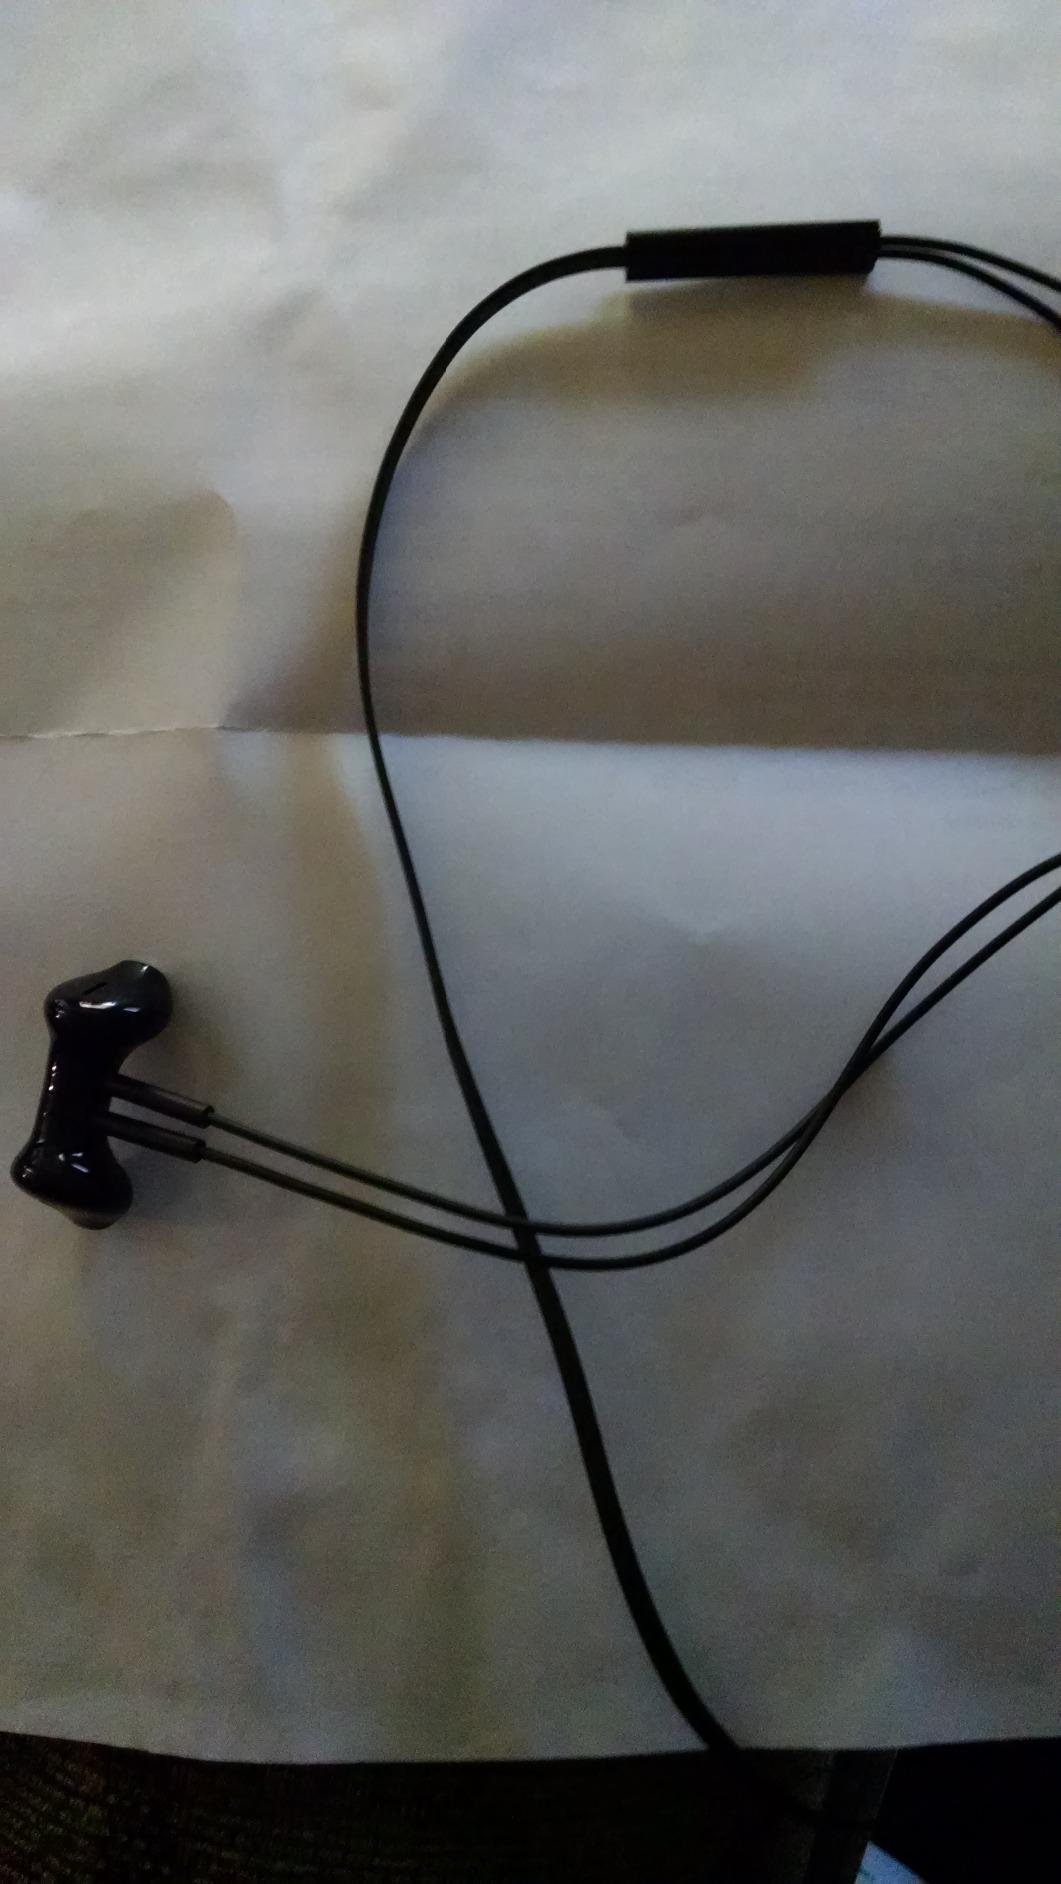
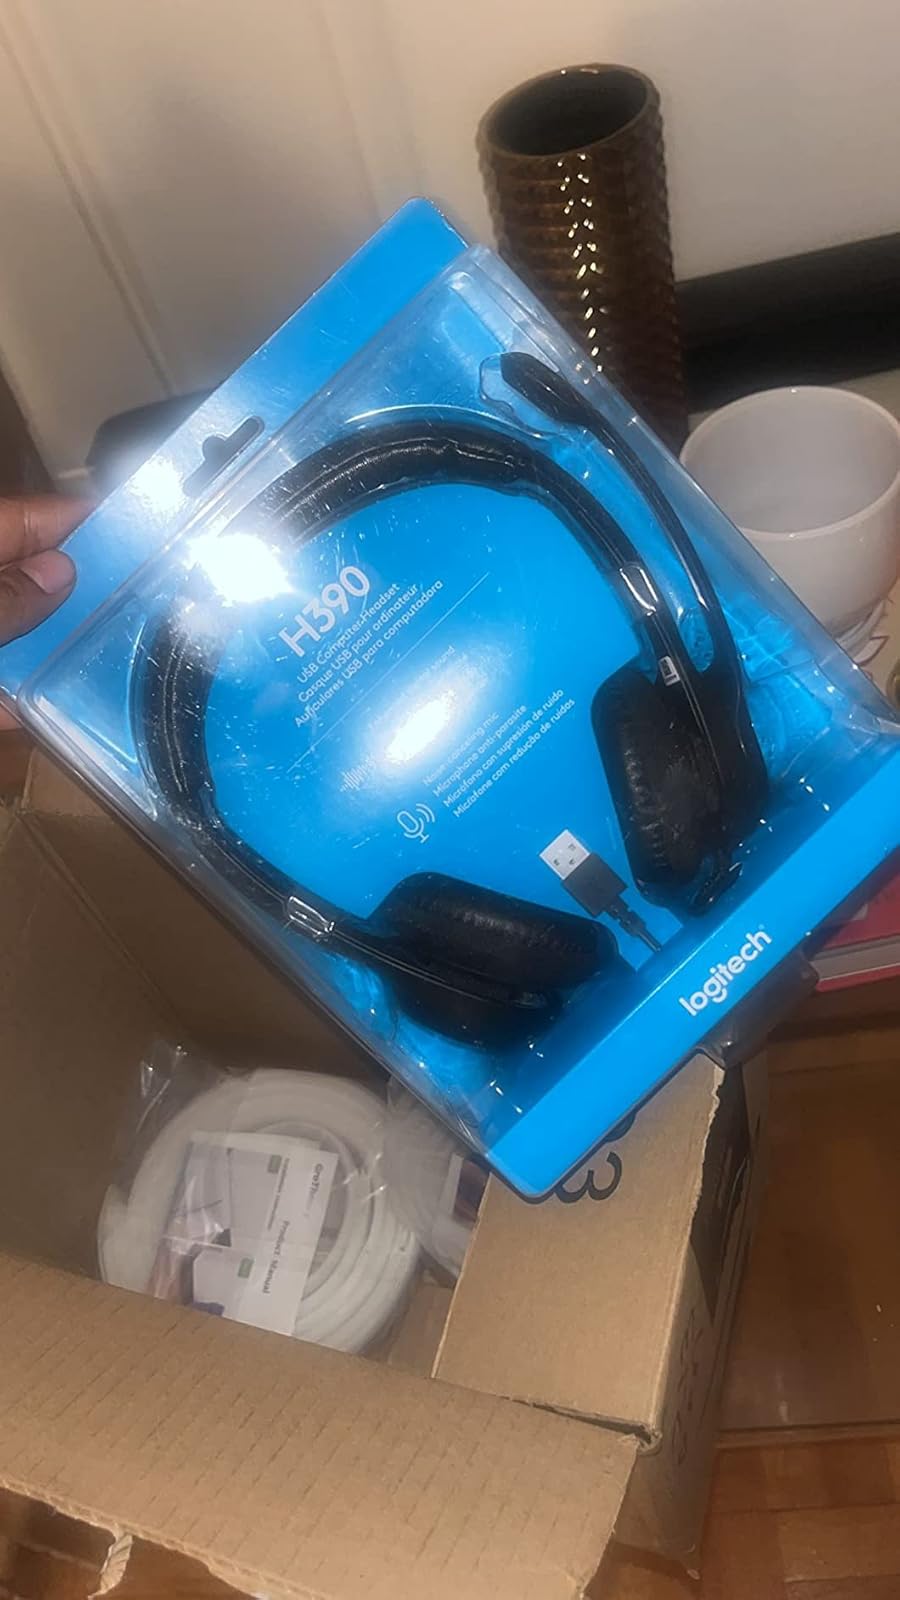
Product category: headphones
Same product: no